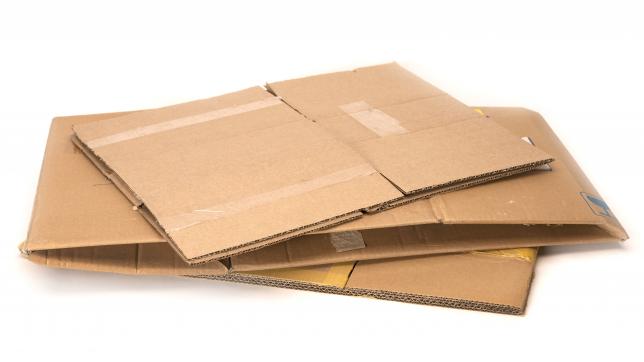
Label: cardboard